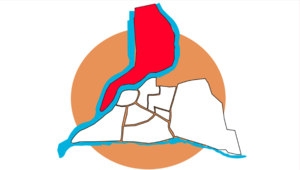
Emplacement du quartier de Barthelasse-Piot sur la carte d'Avignon.
L'île de la Barthelasse est une île fluviale avec une superficie de 9,8 km².
La ville d'Avignon est divisée en neuf quartiers administratifs.